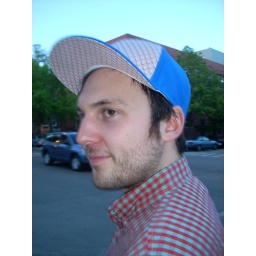
his license plate said &amp;quot;fresh&amp;quot; and it had dice in the mirror